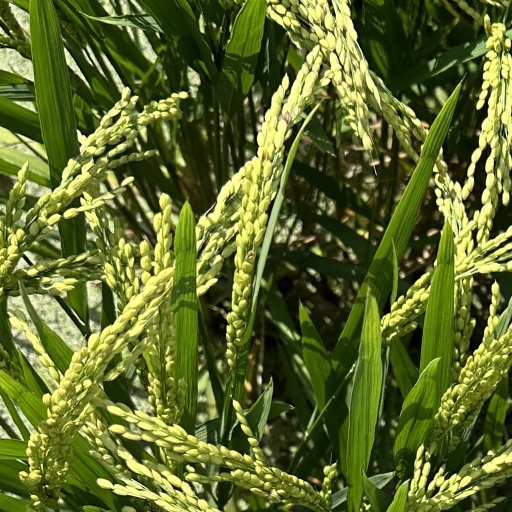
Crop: rice